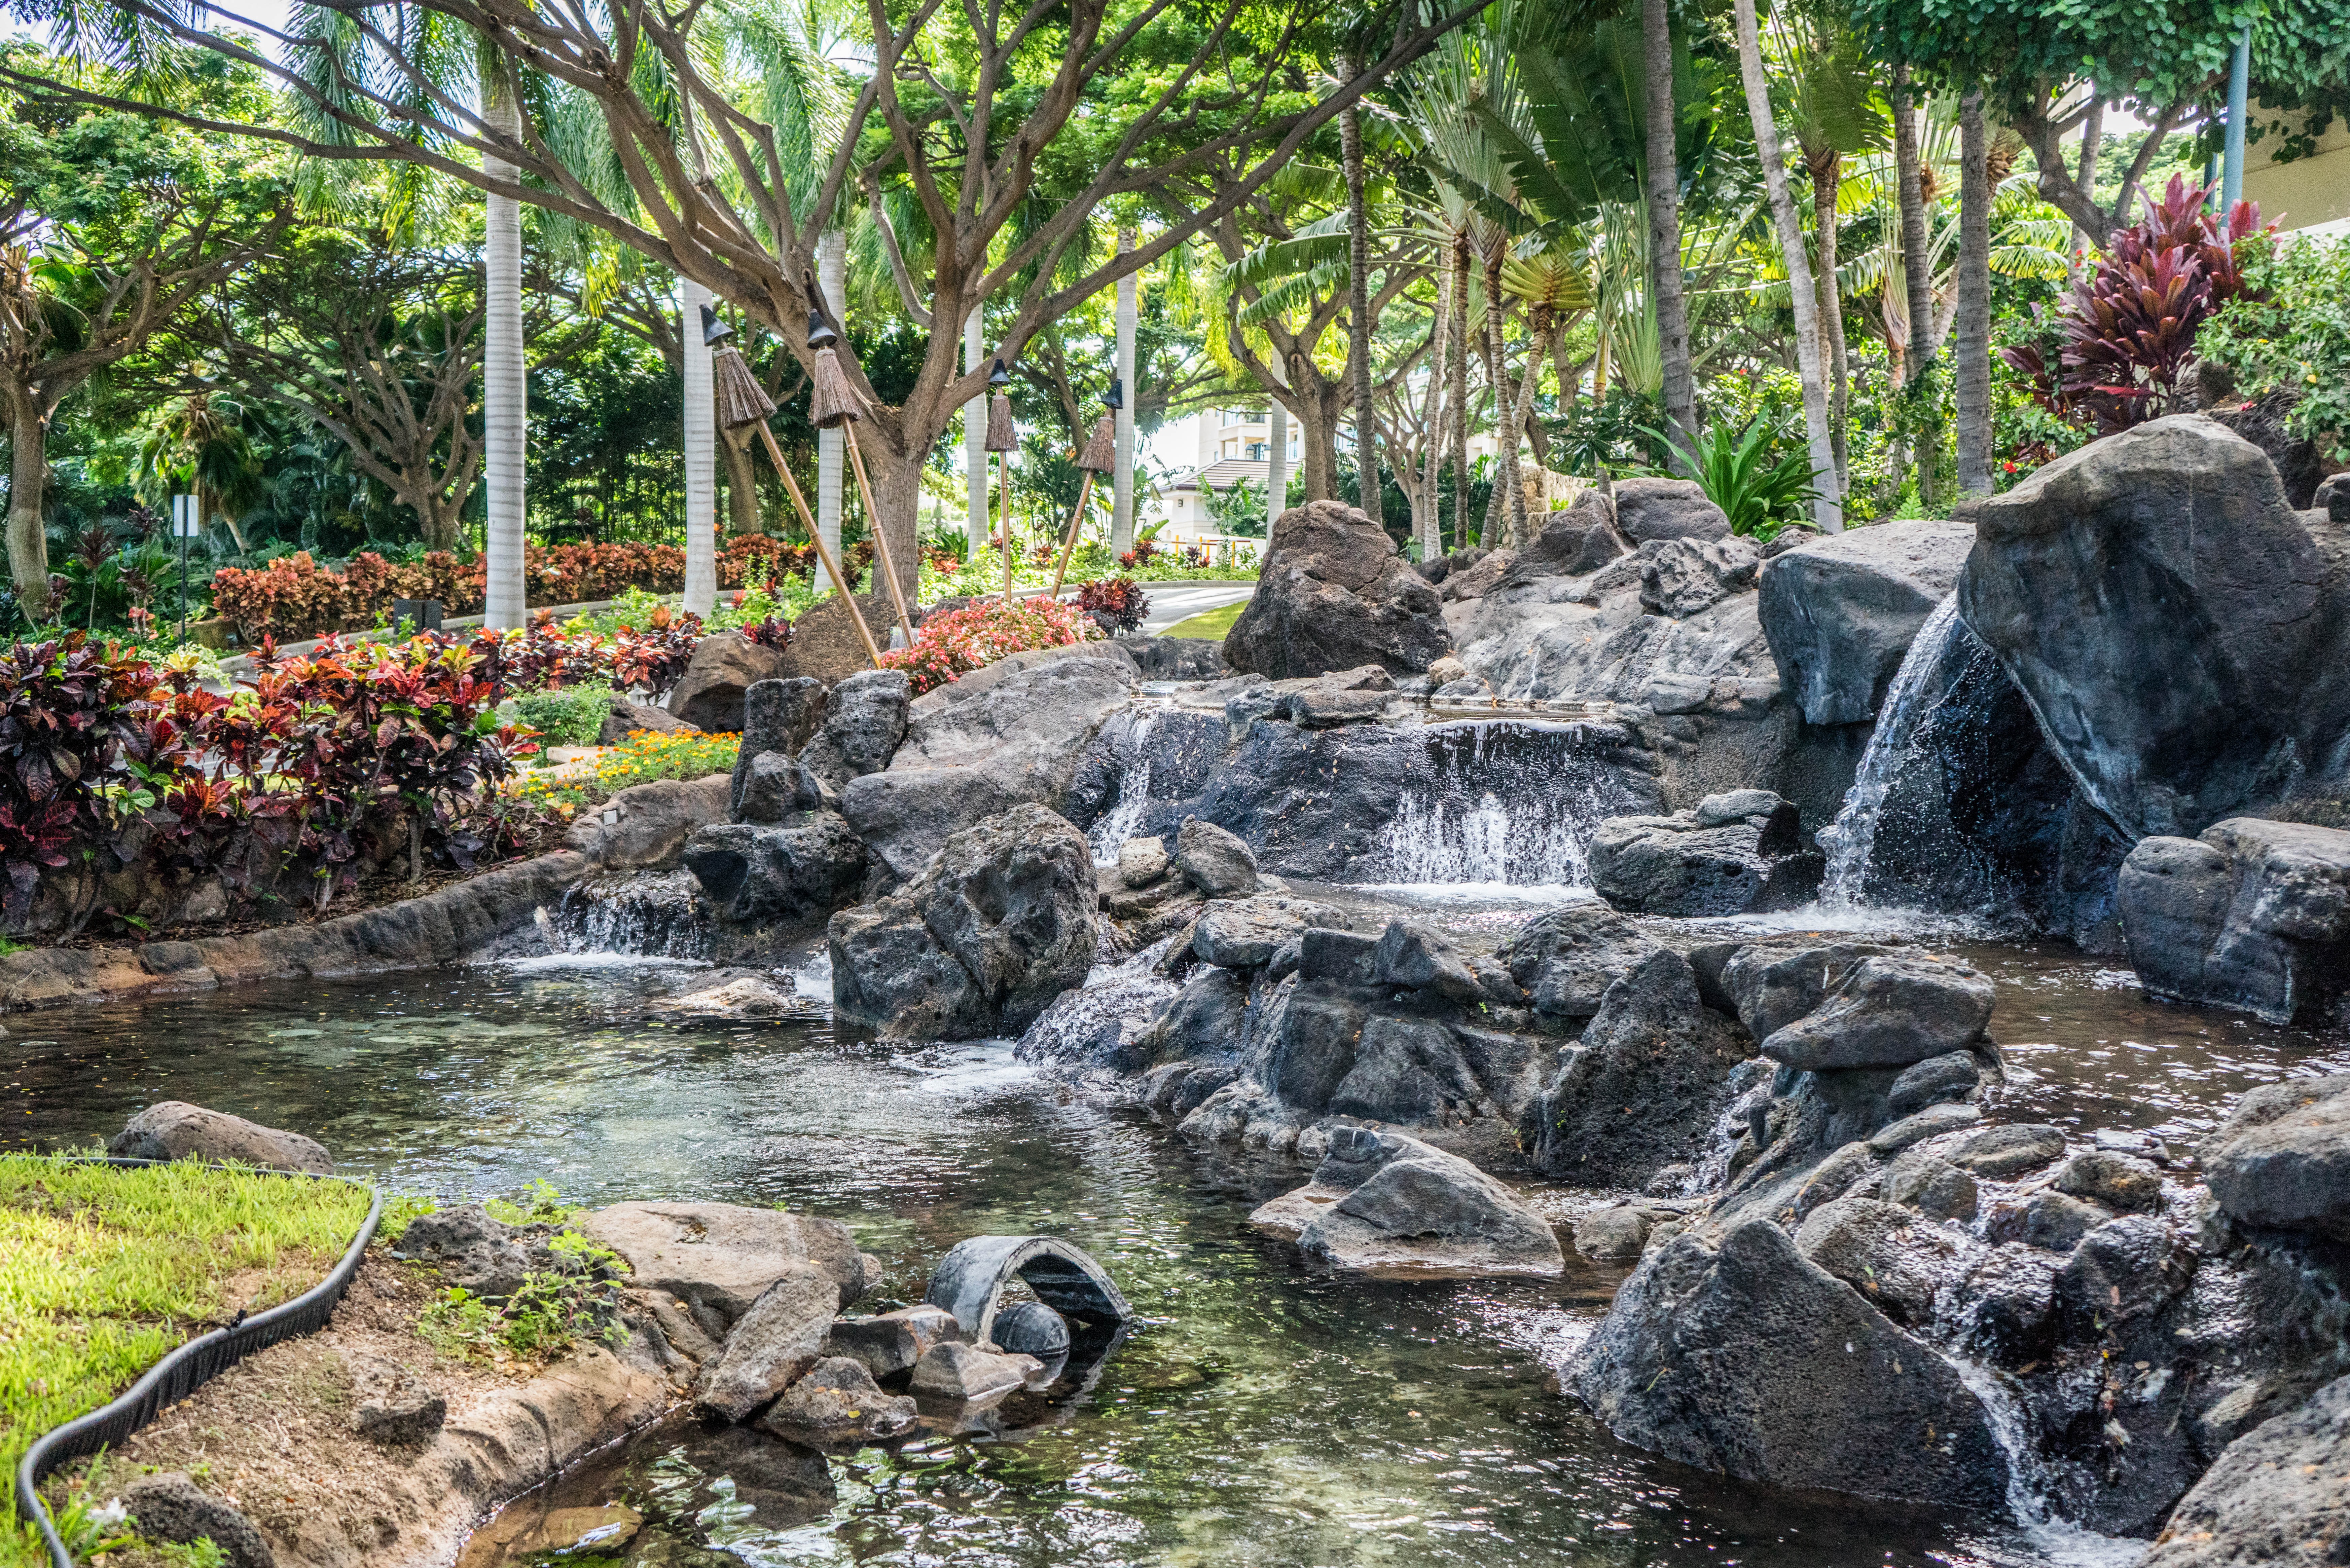
landscape, water, nature, outdoor, rock, waterfall, summer, vacation, travel, pond, stream, green, cascade, tropical, scenery, holiday, backyard, garden, tourism, body of water, resort, water feature, watercourse